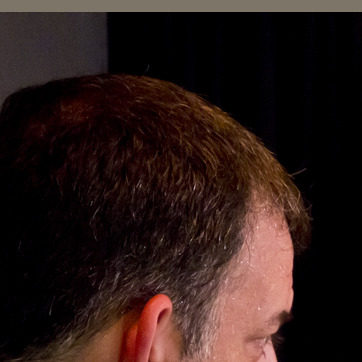
Material: hair